Ricardo Trigilli

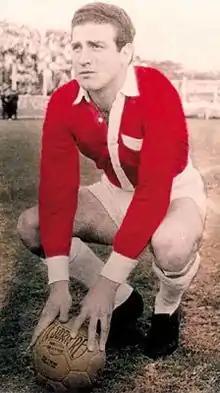
Trigilli in 1955

Ricardo Trigilli (24 August 1934 – 21 January 2010) was an Argentine footballer who played as a forward for clubs in Argentina and Chile.